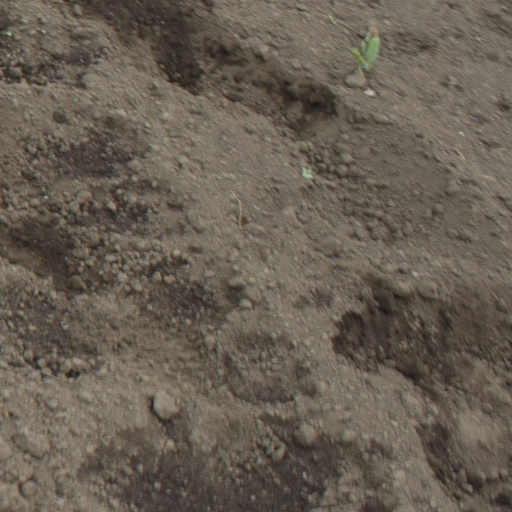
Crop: soybean